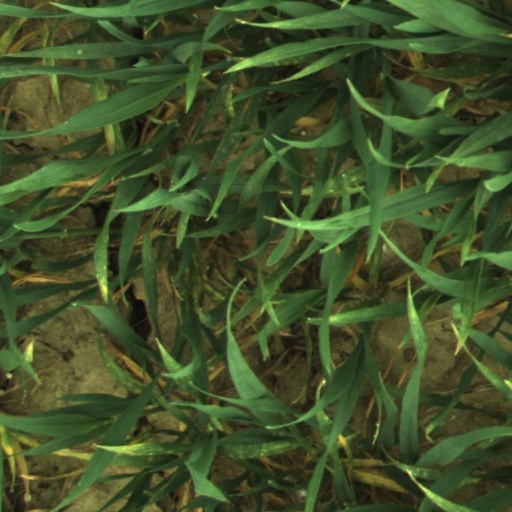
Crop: wheat